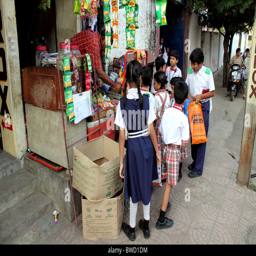
school children in uniform gather around a small shop on the street to buy treats before going to school